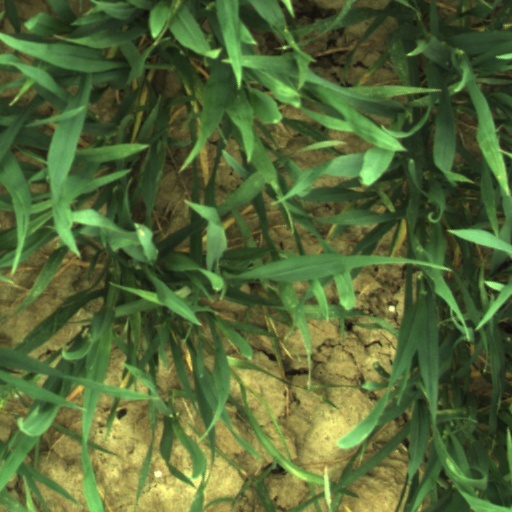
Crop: wheat